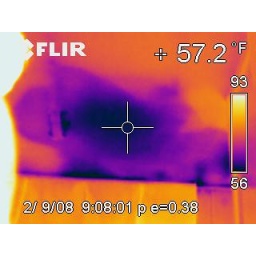
Thermal image of water in ceiling sheet rock #2